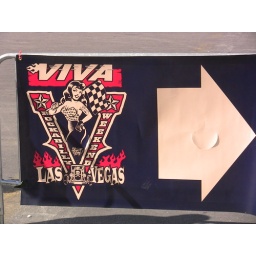
Rockabilly car show 2009. Cool ratrods, hotrods, motorcycles and hipsters. Photos by Rever Clothing.